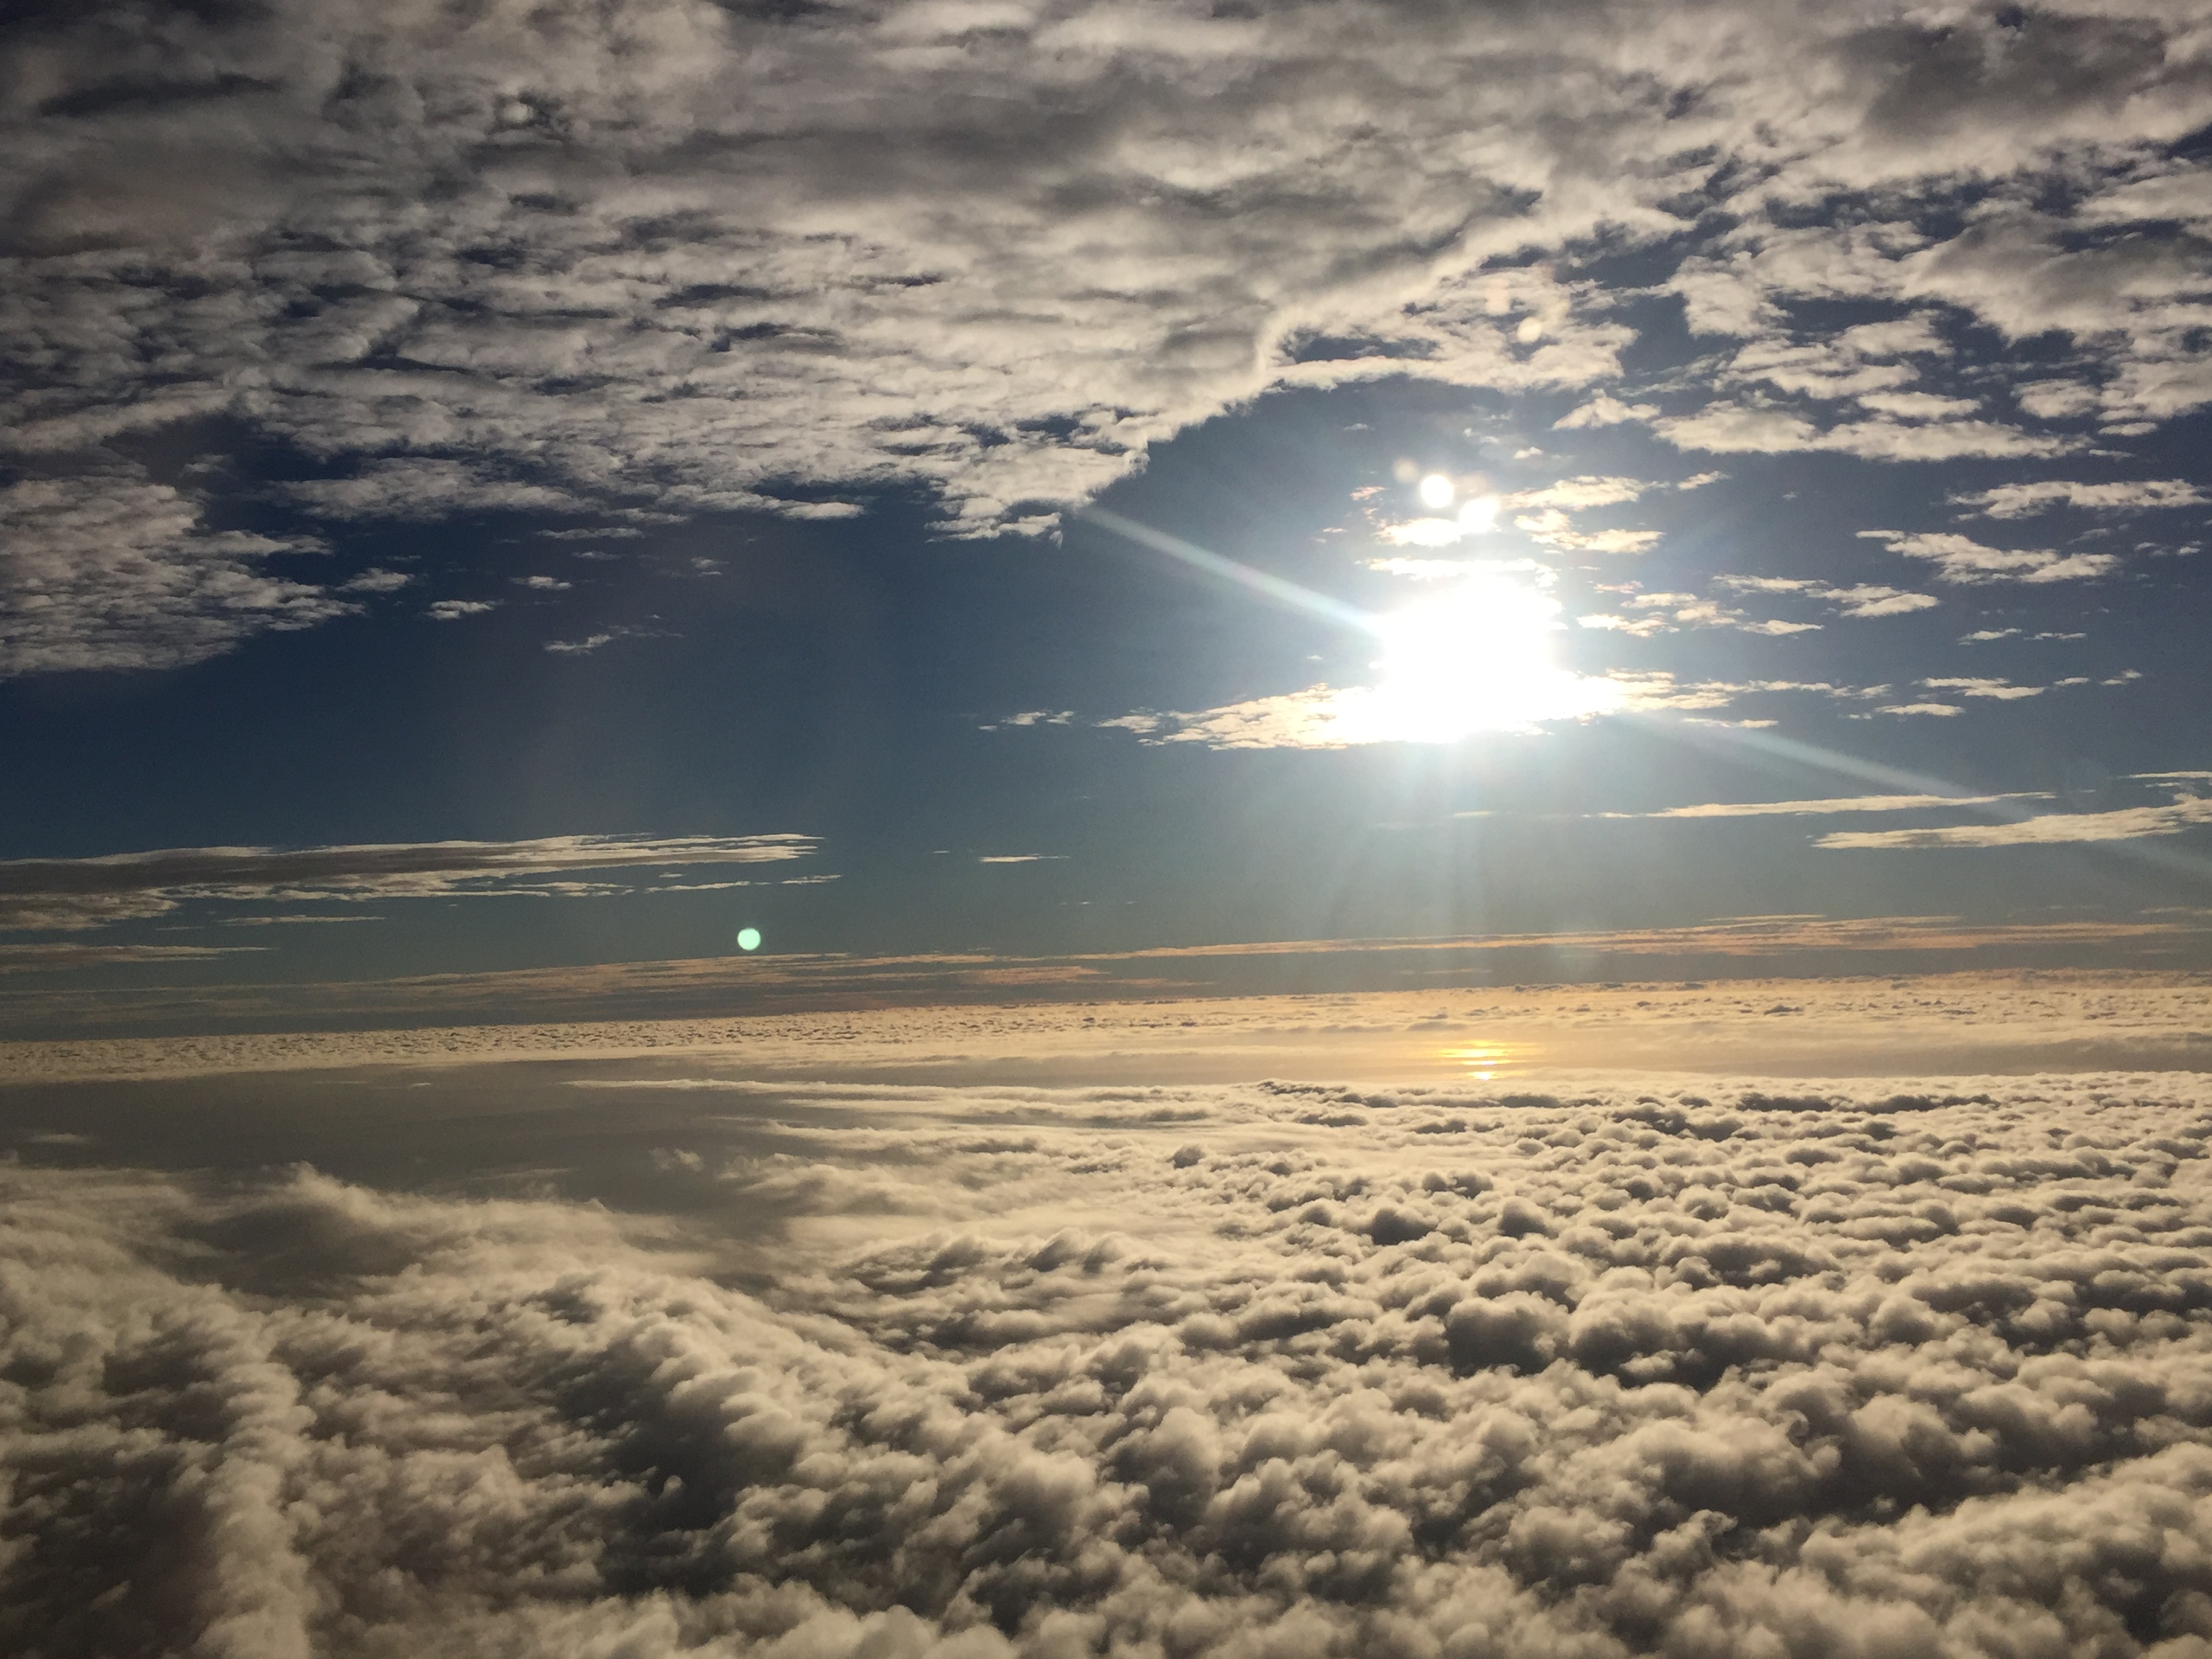
clouds, sky, view from plane, sun, flying, nature, skyscape, heavenly, cloud, atmosphere, daytime, water, ecoregion, natural environment, natural landscape, sunlight, dusk, plant, sunset, cumulus, atmospheric phenomenon, tree, astronomical object, horizon, landscape, morning, lens flare, plain, sunrise, calm, space, wind, wind wave, darkness, afterglow, meteorological phenomenon, reflection, grassland, evening, ocean, moonlight, dawn, winter, soil, night, field, backlighting, heat, wave, moon, midnight, coast, prairie, road, sea, shadow, tide, celestial event, light fixture, steppe